Koror

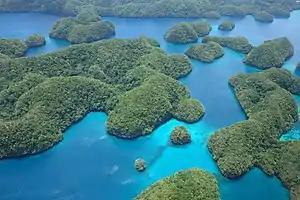
Rock Islands, Koror State

Belau Air has its headquarters in Koror, as did the short-lived Pacific Flier in 2010.